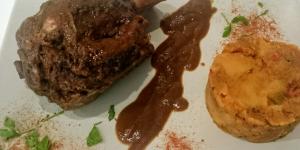
codillo de cerdo al vino tinto